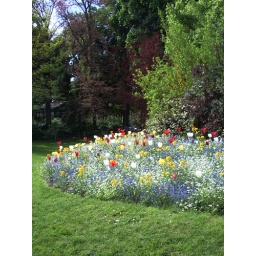
in park near Champs Elysee in Paris, with white and blue forget-me-nots, some wallflowers, tulips and a couple other things, too